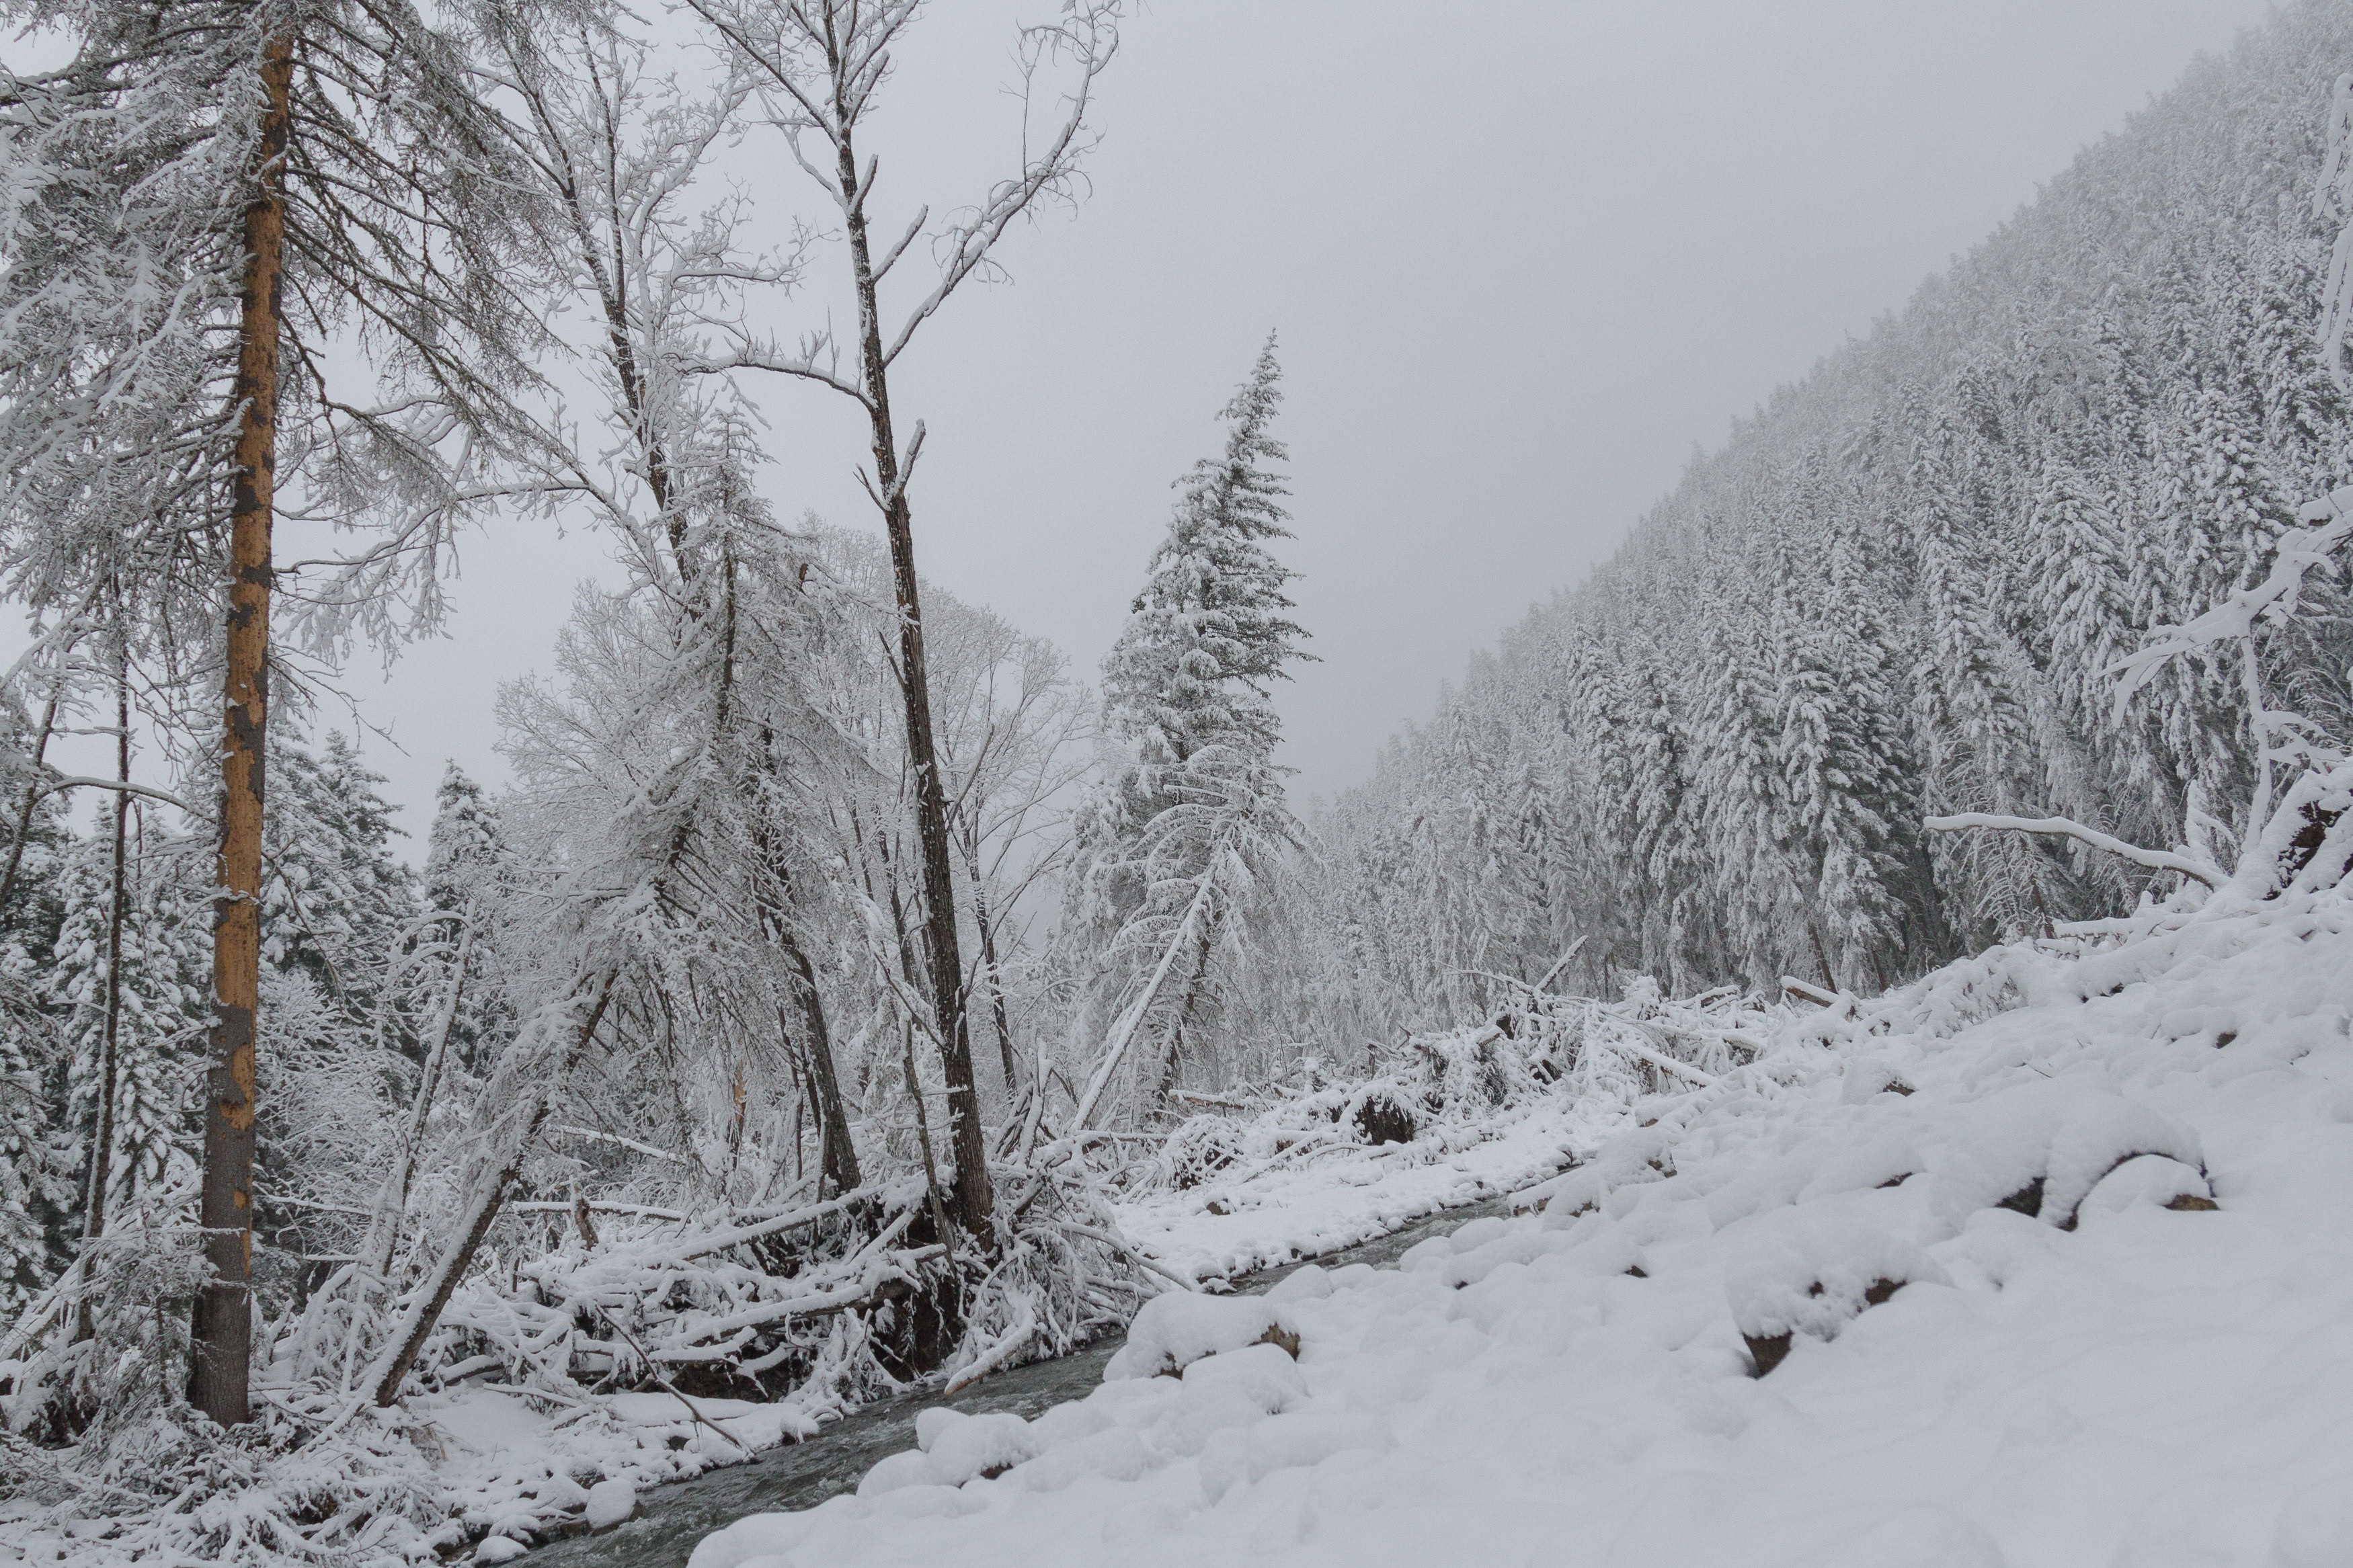
landscape, tree, nature, forest, mountain, snow, winter, weather, season, trees, mountains, blizzard, russia, freezing, far east, geological phenomenon, winter storm